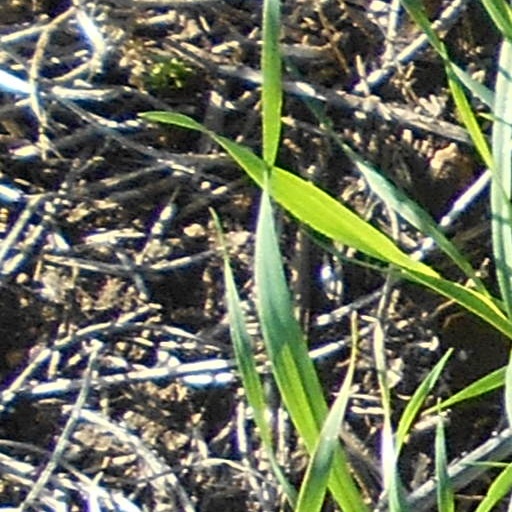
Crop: wheat